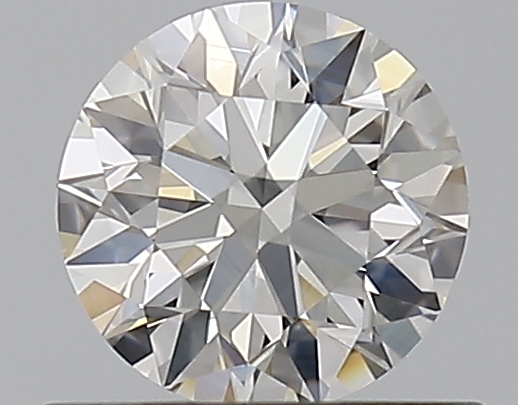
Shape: round
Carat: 0.5
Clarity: VVS2
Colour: H
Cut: EX
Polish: EX
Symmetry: EX
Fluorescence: N
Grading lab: GIA
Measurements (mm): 5.05 x 5.08 x 3.16